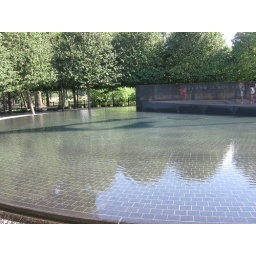
You can see our red reflection across the way in the black wall...